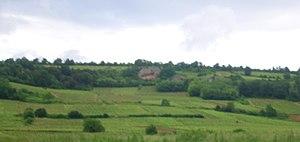
Vue des vignes de Saint-Martin-sous-Montaigu (71) et de la grosse roche du lieu dit nommé le Gros Theu.
Saint-Martin-sous-Montaigu est une commune française située dans le département de Saône-et-Loire en région Bourgogne-Franche-Comté.